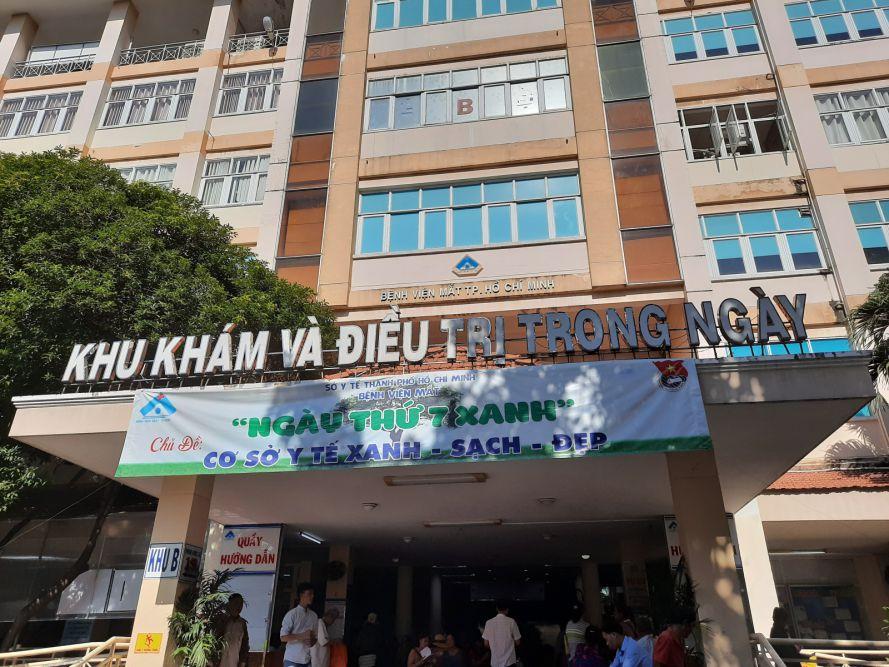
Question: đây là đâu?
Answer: đây là bệnh viện mắt thành phố hồ chí minh